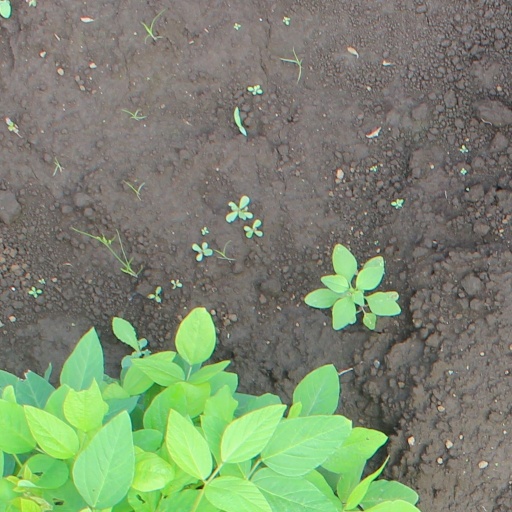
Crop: soybean